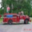
Label: truck